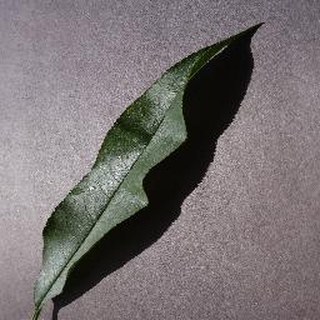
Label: healthy_peach